Rohtas Fort

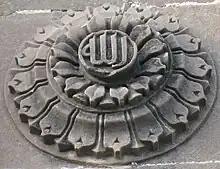
Shahi Masjid stone sunflower with the inscription "Allah"

The small Shahi Masjid (Royal mosque) is near the Kabuli gate and is the most decorated of the fort's original buildings.